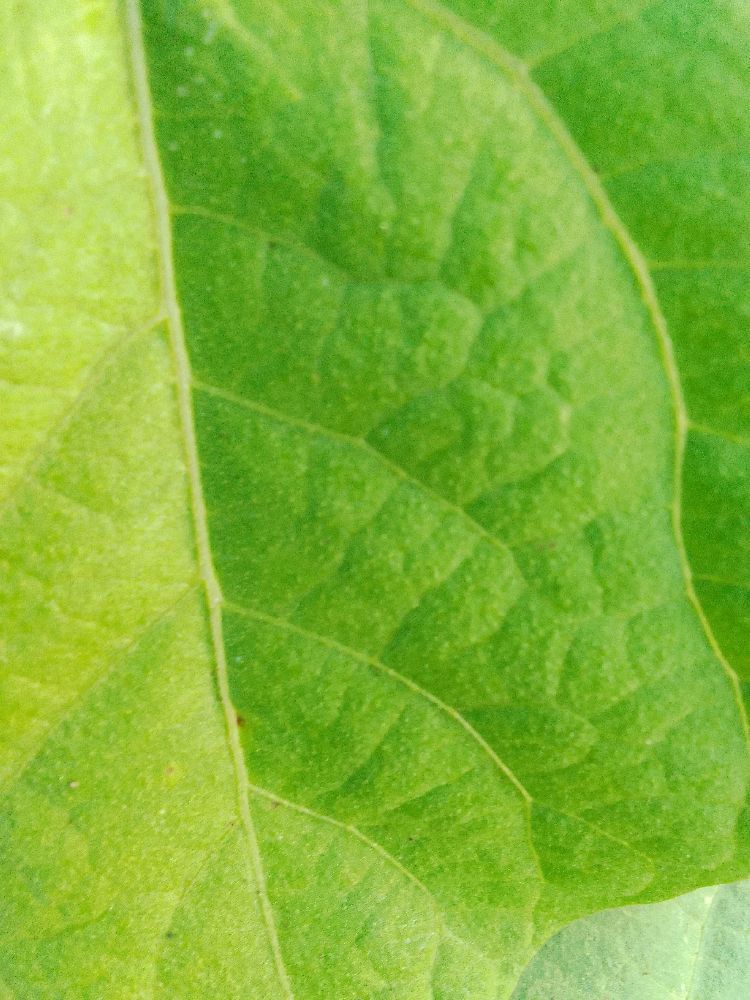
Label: healthy